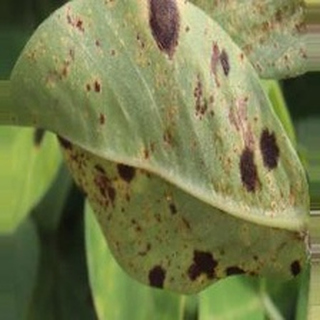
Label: groundnut_rust